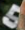
Number: 5